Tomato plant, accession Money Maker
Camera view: horizontal (90 deg, fisheye); turntable rotation: 30 degrees
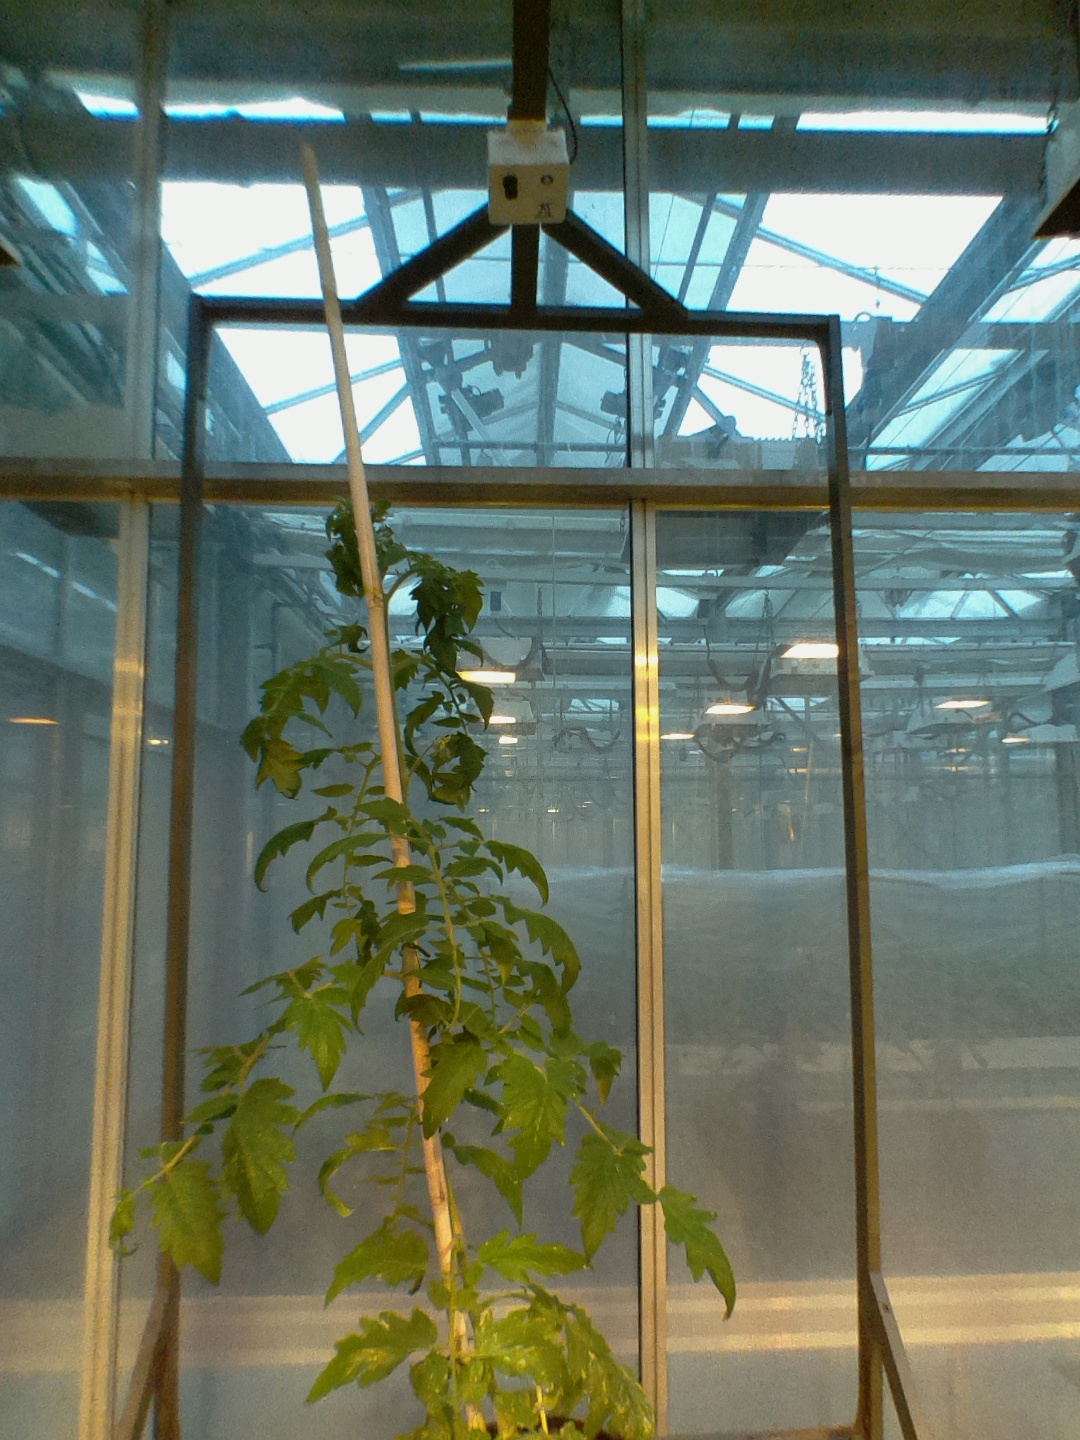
BBCH growth stage 65: Full flowering, 50%-60% of flowers open, first petals falling